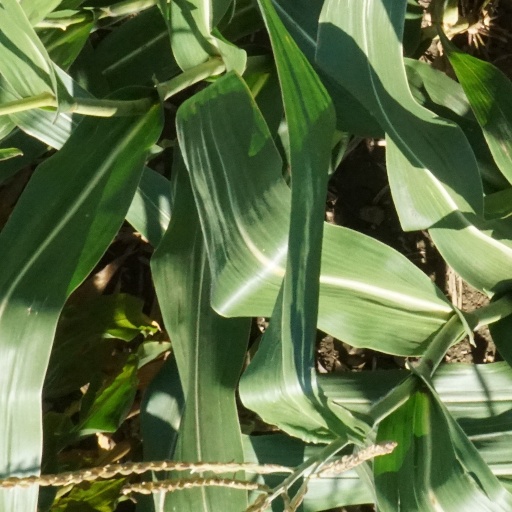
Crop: maize; corn